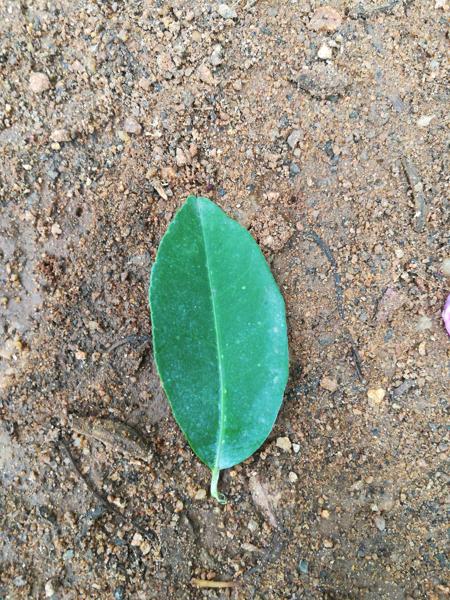
Plant: Citron lime (herelikai)